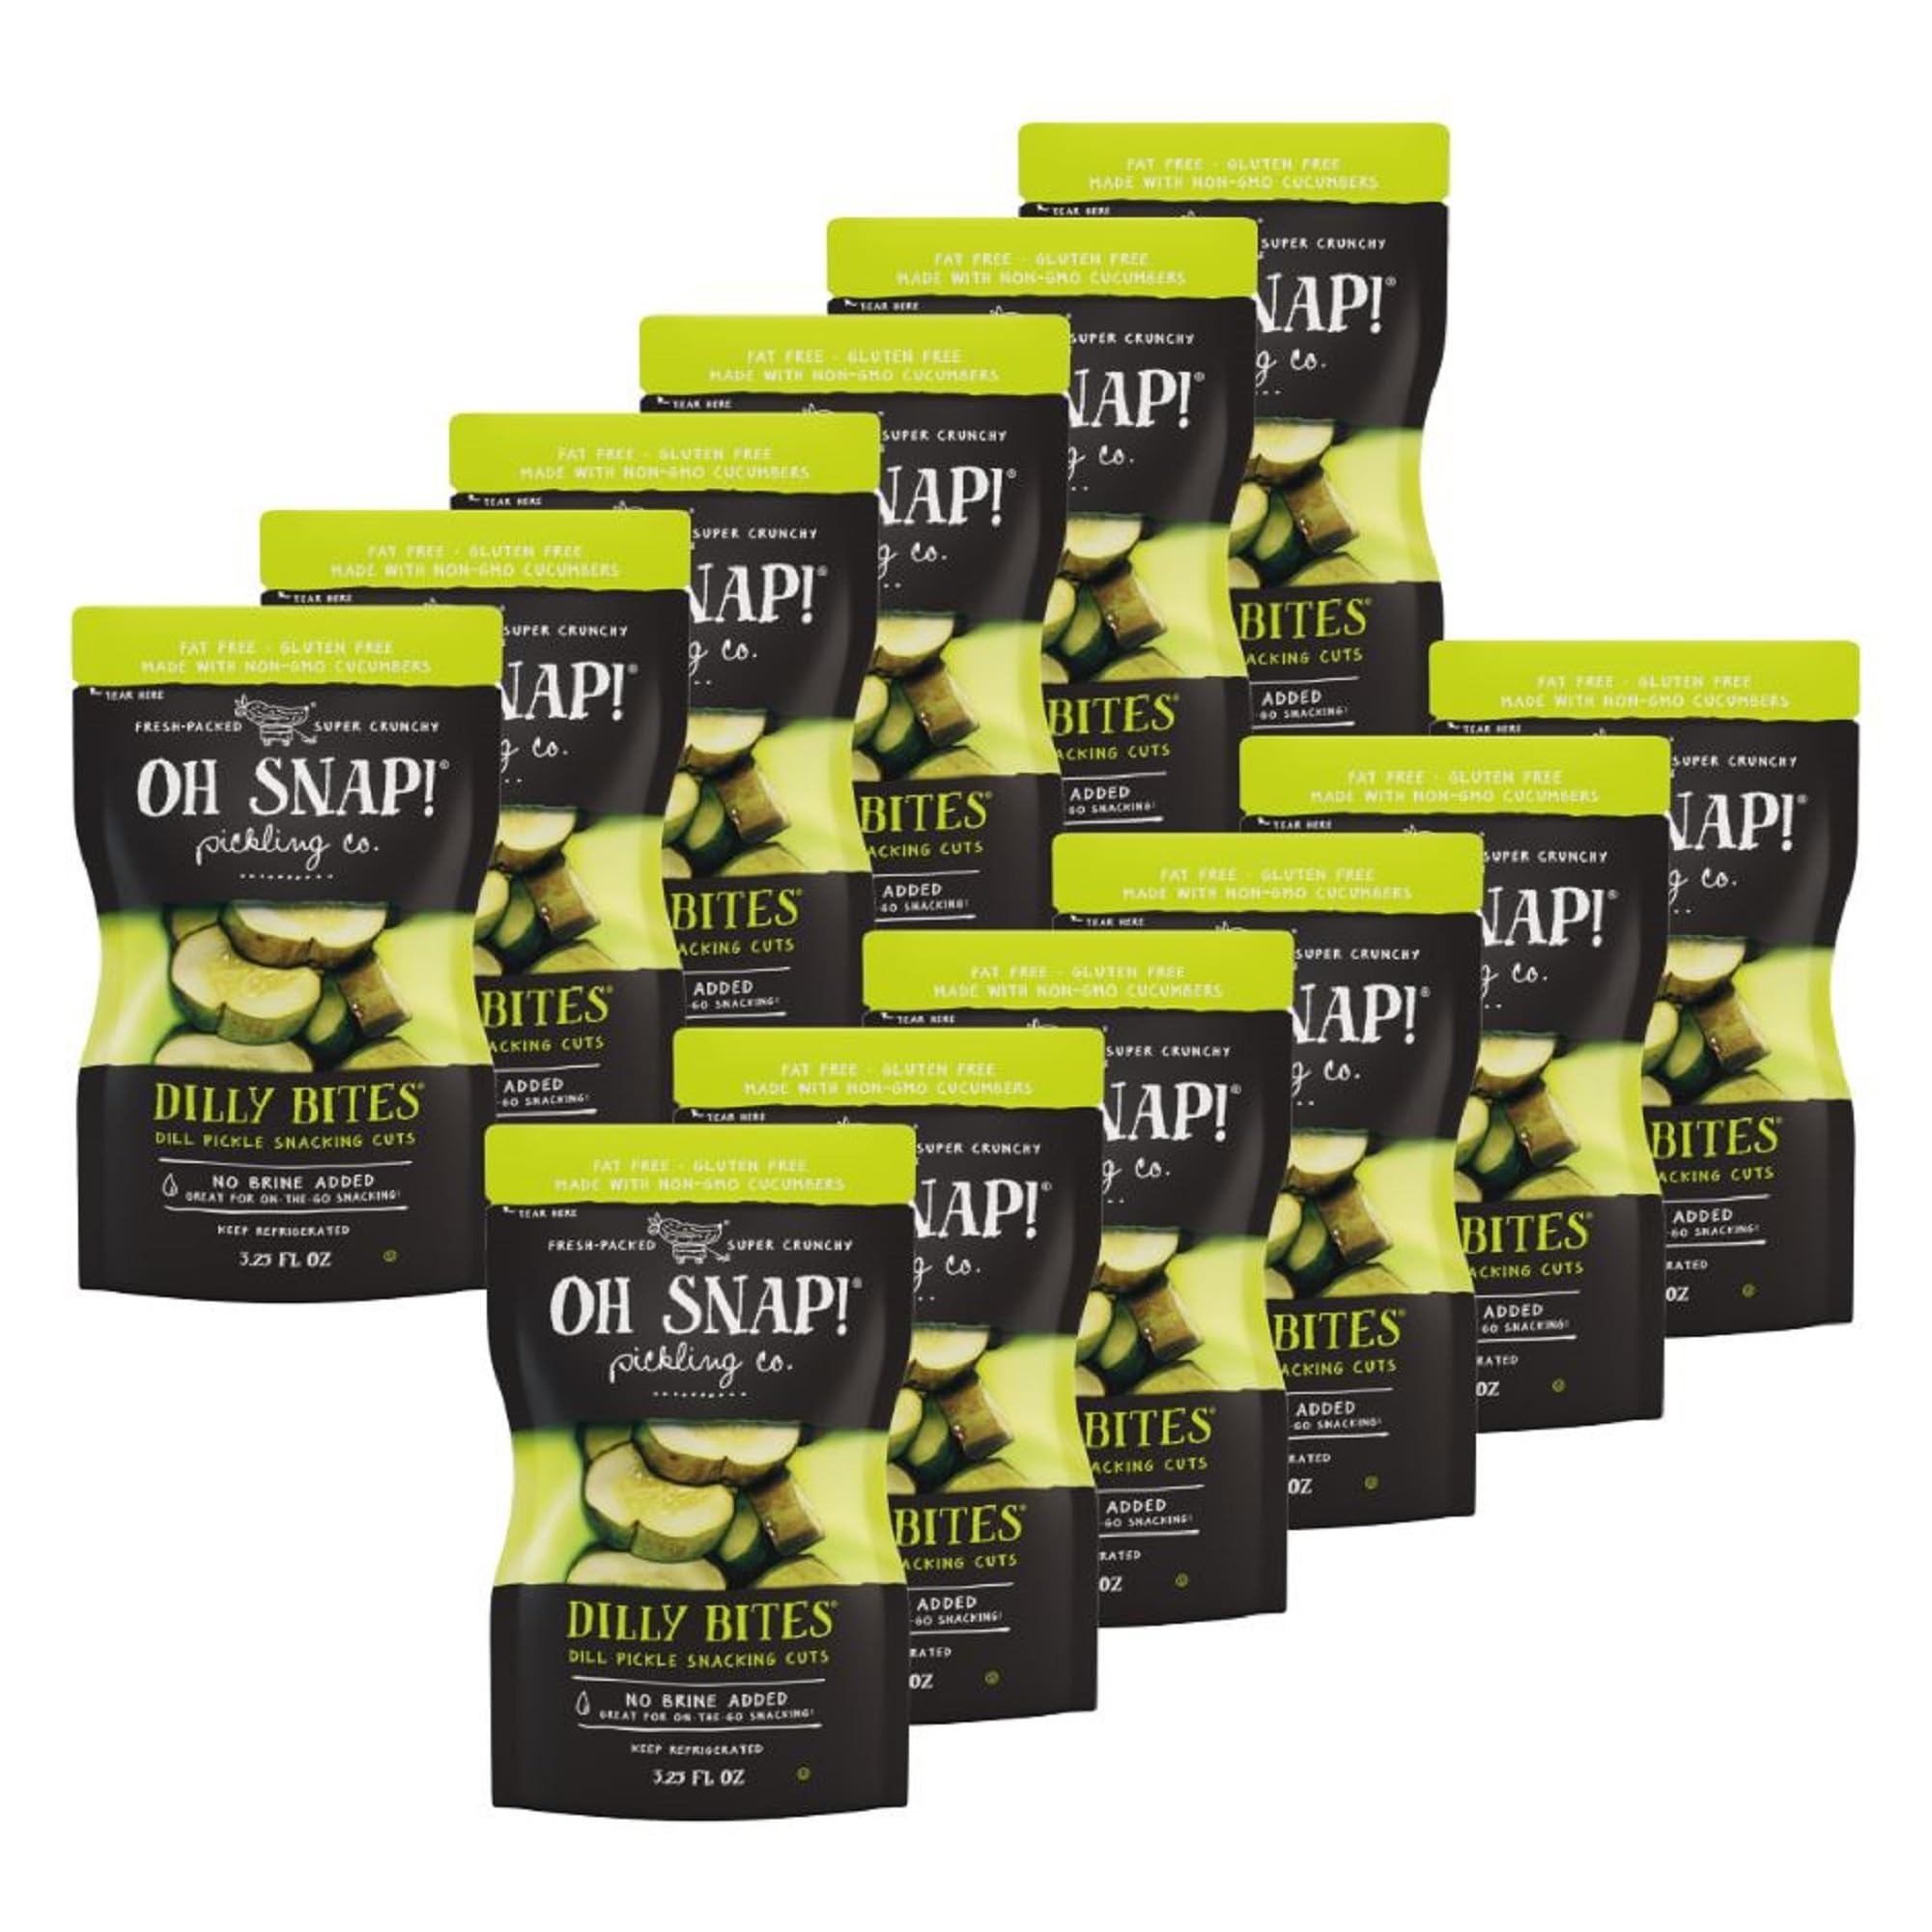
Item Name: OH SNAP! Dilly Bites (12 Pack) - Dill Pickle Snacking Cuts - Fresh Packed Ready To Eat Pickle Bites - Gluten-Free, Fat-Free & Made With Non-GMO Veggies - Delicious & Healthy Snack
Bullet Point 1: SNACKING REINVENTED - OH SNAP! Dilly Bites are the perfect grab n’ go better-for-you snack! Fresh packed in single-serve pouches with no added brine for ultimate convenience, all OH SNAP! varieties are gluten-free, fat-free and made with non-GMO veggies for a delicious healthy snack alternative. The pickles are refrigerated for a cool, crispy and crunchy texture.
Bullet Point 2: PICKLING MADE PERFECT - We’re passionate about making grab-n-go pickled veggies and fruits that are seriously crunchy and seriously delicious — without a trace of gluten, fat, or GMOs.
Bullet Point 3: ALWAYS FRESH AND CRUNCHY - Our innovative process means Oh Snaps stay cold from the moment they’re picked to the moment you pick them up, ensuring peak freshness and the perfect crunch. Then we pack ‘em with no additional brine so there’s no mess and no stress when you’re snacking on the go. It’s time to snap out of the ordinary.
Bullet Point 4: ENDLESS VARIETY OF FLAVORS - Love our Pickled Snacks? OH SNAP! offers a wide variety of pickles, pickled veggies and snacks that are fun and healthy. Experiment with other flavors to find your new favorites and expand your healthy snacking adventure.
Bullet Point 5: INGREDIENTS - Fresh Cucumbers, Water, Vinegar, Salt, Calcium Chloride, Sodium Benzoate (preservative), Spices, Natural Flavors, Polysorbate 80, Turmeric (color)
Value: 42.0
Unit: oz

Price: 1.89